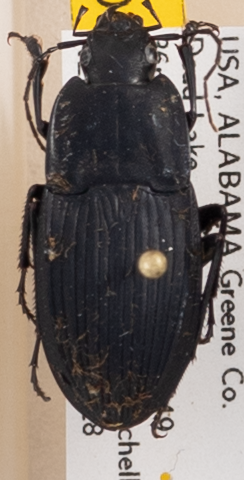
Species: Dicaelus furvus furvus
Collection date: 2018-06-18
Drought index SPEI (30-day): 0.866
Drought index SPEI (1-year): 0.664
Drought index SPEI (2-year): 0.018